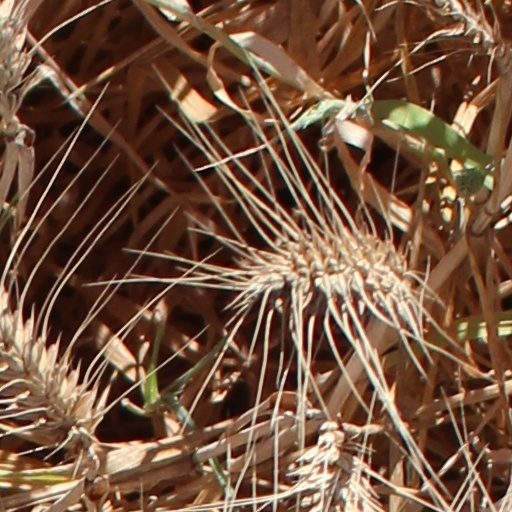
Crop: wheat